Hororata

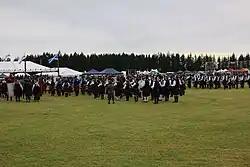
Pipe Bands at the opening of the 2020 Hororata Highland Games

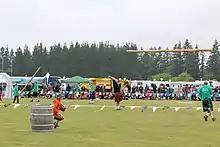
Competitors in the senior and junior competitions strive to win.

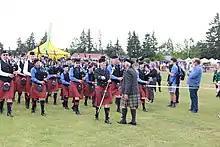
Pipe bands performing on the Hororata Domain during the Hororata Highland Games, (November 2020)

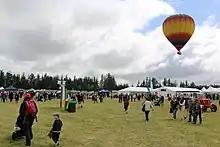
A hot air balloon at the Hororata Highland Games (2017)

The Hororata Highland Games started in 2011. The Hororata community had a desire to make a positive change following the damage of the Canterbury earthquakes. The annual event has increased in popularity with 10,000 people coming to the 2016 edition. It has become New Zealand's biggest Scottish festival. The event has over 300 competitors turn up each year. Competitions include Highland Dancing, Piping and Drumming, Tug O’ War and Scottish heavy athletics (men's and women's) which include the hammer throw, the sheaf toss, the Hororata stones and tossing the caber. The Kilted mile is a race over a mile which includes eating a Hororata Pie, Drinking a traditional Scottish drink and negotiating a series of obstacles. There are also stalls, food vendors and a fairground each year. A study conducted by the University of Canterbury looked at the economic benefits of the Hororata Highland Games. This found that they provided $370,000 to the Selwyn District economy in 2019.